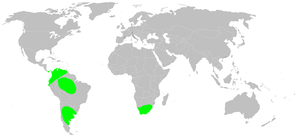
Les Microstigmatidae sont une famille d'araignées mygalomorphes.